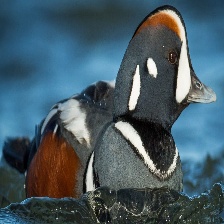
Species: HARLEQUIN DUCK
Scientific name: HISTRIONICUS HISTRIONICUS
ImageNet parent category: drake